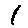
Label: 1